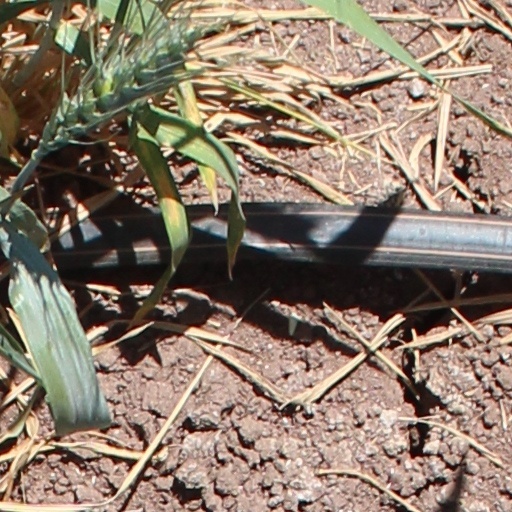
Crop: wheat